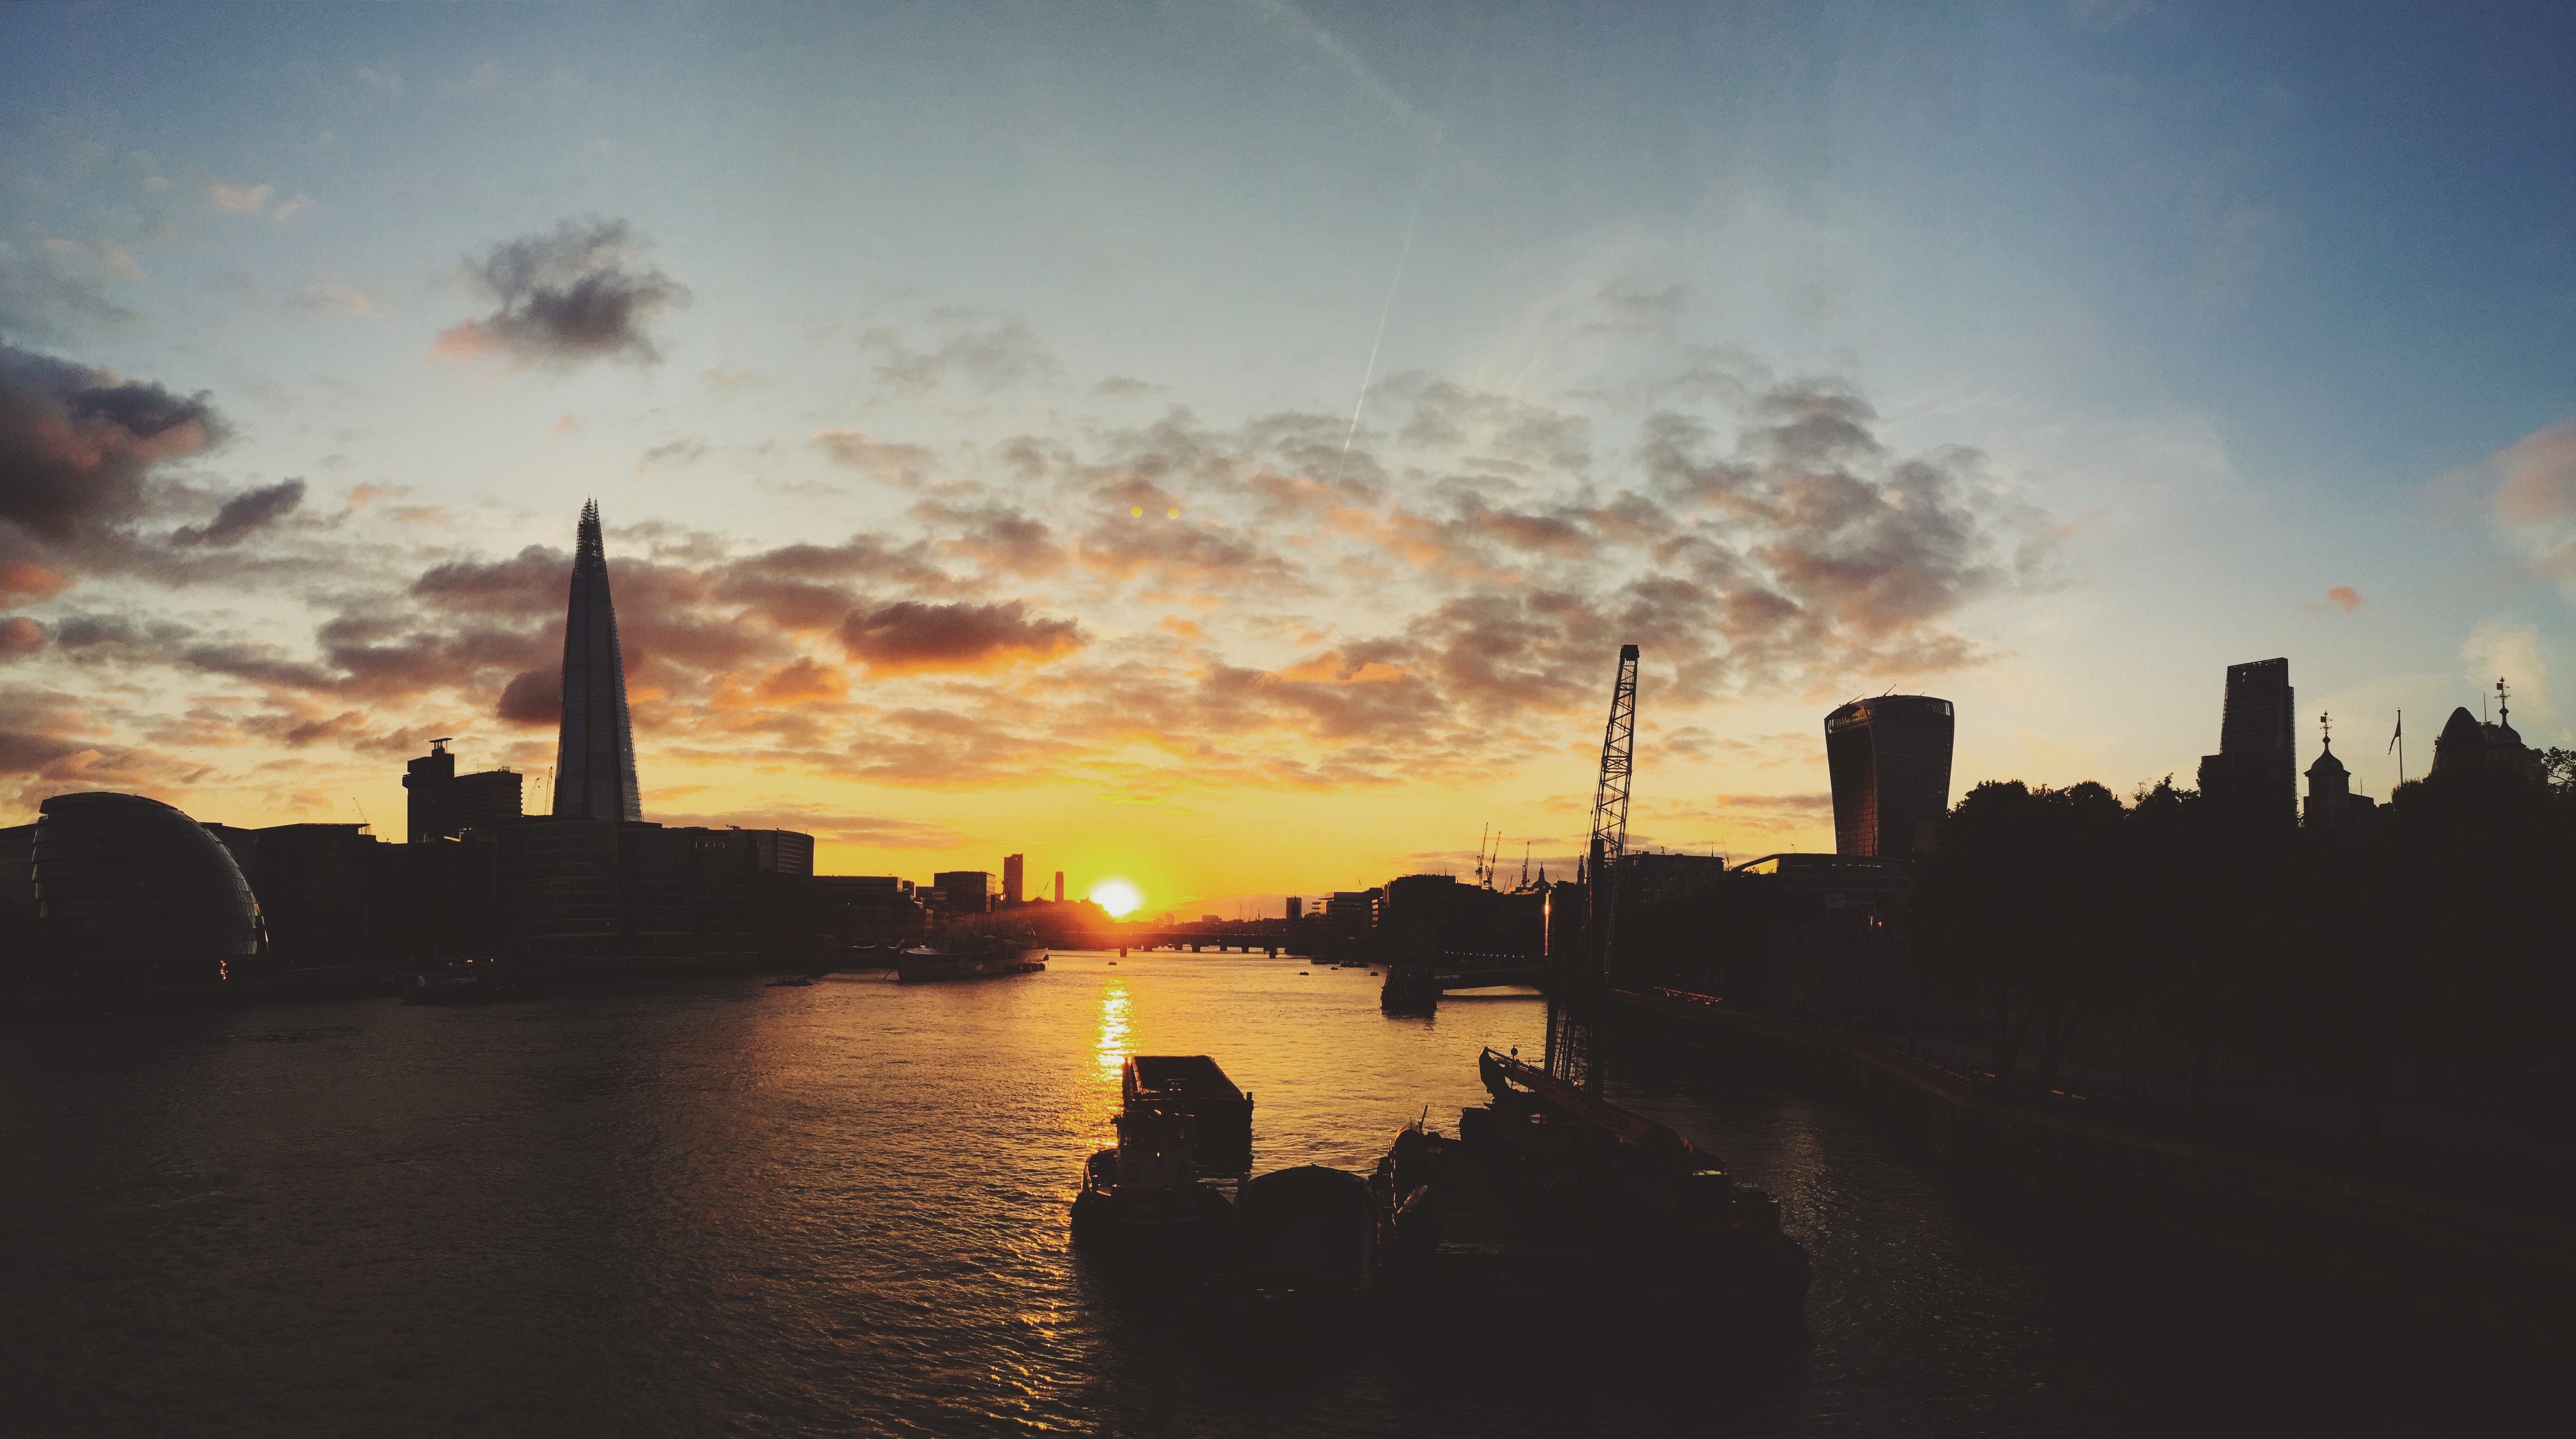
sea, horizon, cloud, sky, sun, sunrise, sunset, skyline, sunlight, morning, dawn, city, river, cityscape, dusk, evening, reflection, afterglow, atmospheric phenomenon, human settlement